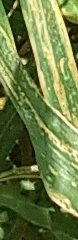
Label: Wheat___Yellow_Rust